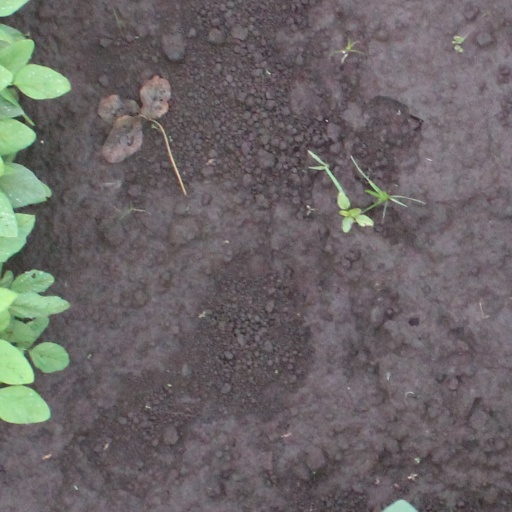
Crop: soybean